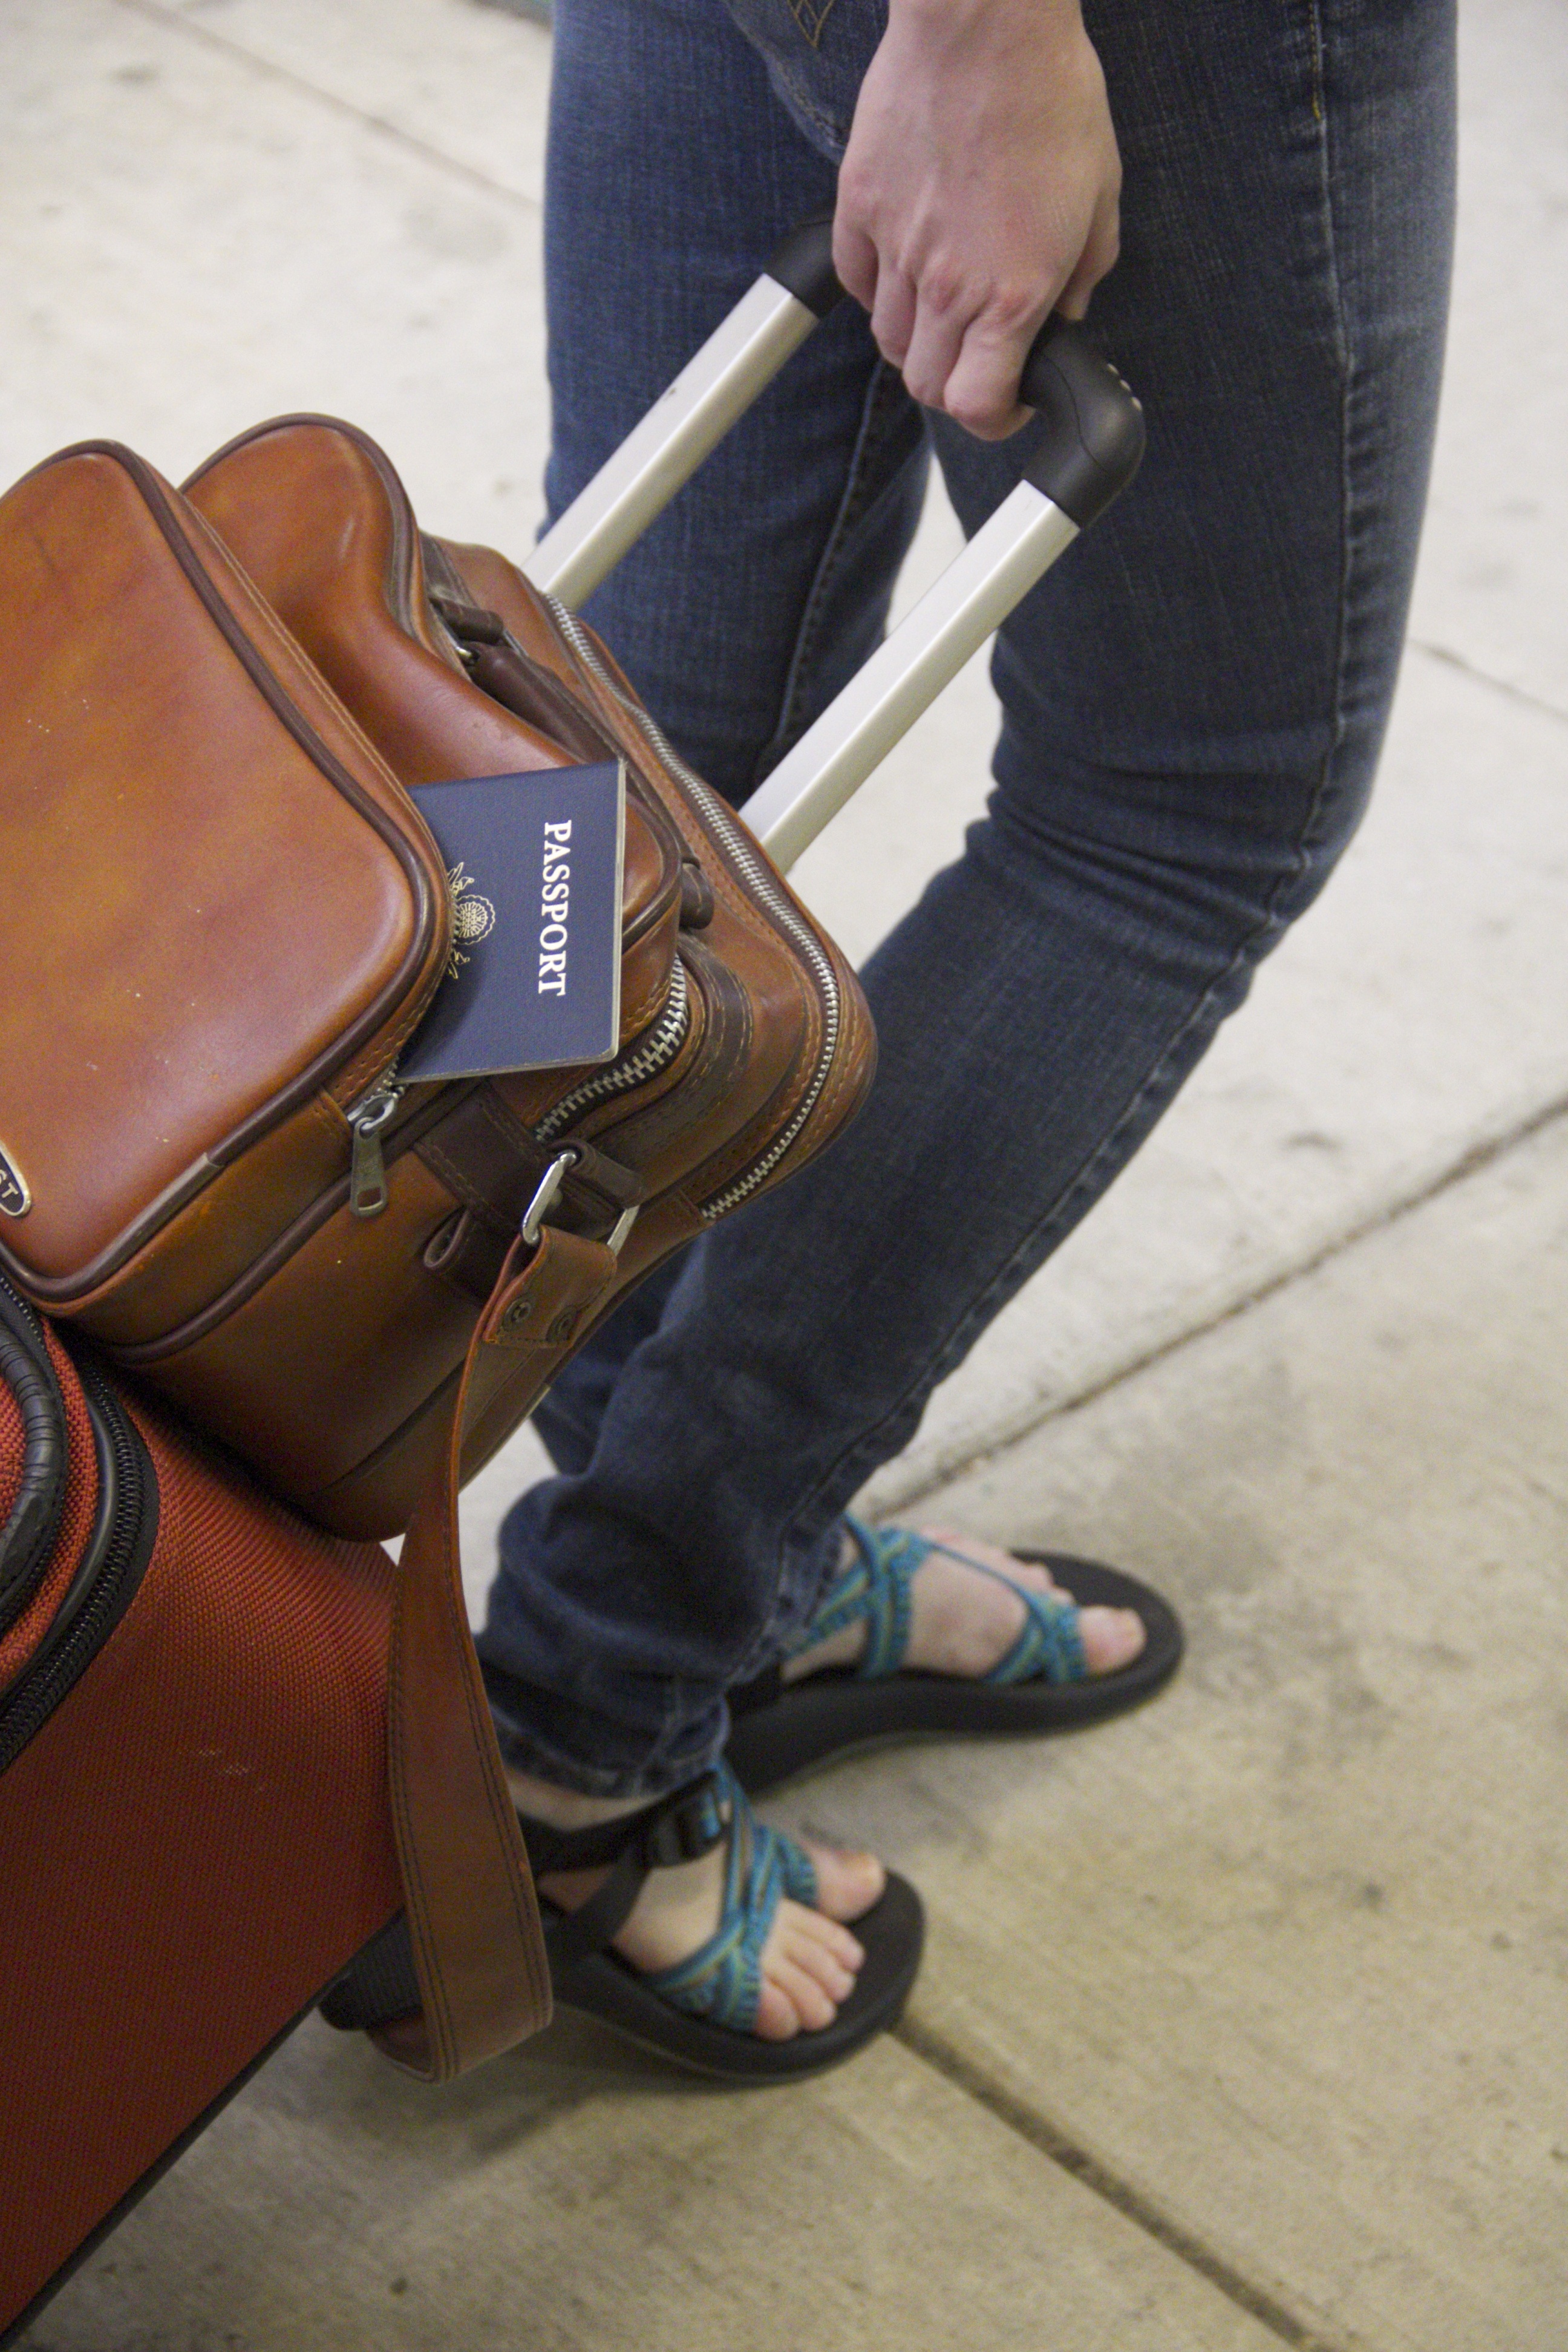
airport, tourist, travel, journey, flight, luggage, footwear, suitcase, passport, human positions